John I. Jenkins

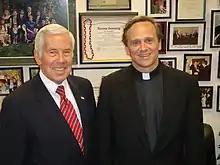
Jenkins with Senator Richard Lugar in 2005

Jenkins' decision to include an invitation to President Barack Obama to deliver the 2009 commencement address at Notre Dame and to receive an honorary degree was controversial. Inviting the sitting president of the United States to speak at commencement is, however, a custom at the University of Notre Dame. A number of Catholic bishops, including John Michael D'Arcy, the bishop of Fort Wayne–South Bend, as well as anti-abortion groups, criticized the invitation because of Obama's stance on abortion.